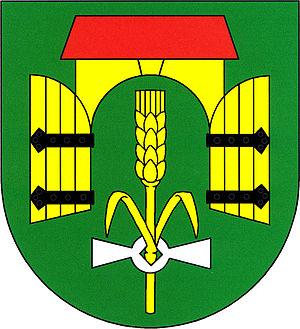
Nový Dvůr est une commune du district de Nymburk, dans la région de Bohême-Centrale, en République tchèque. Sa population s'élevait à 73 habitants en 2018.